Emporia State Hornets football

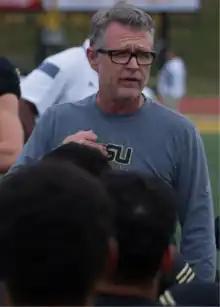
Higgins talking to the team after a win against the Missouri Western Griffons in 2015

Starting his eighth season, the Hornets began the year ranked No. 22 in the preseason AFCA poll. Facing injuries from last season, the Hornets started off with a win against Missouri Southern. Following the first win of the season, the Hornets moved to No. 19 in the polls, but would quickly decline after losing the next two games. The Hornets would go on to win the next two games, but would then lose the next two. The Hornets won one more before losing the last two games, finishing the season 4–7 both overall and in conference play.